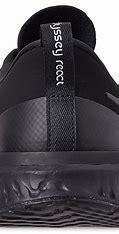
Brand: Nike
Model: Odyssey React Flyknit 2